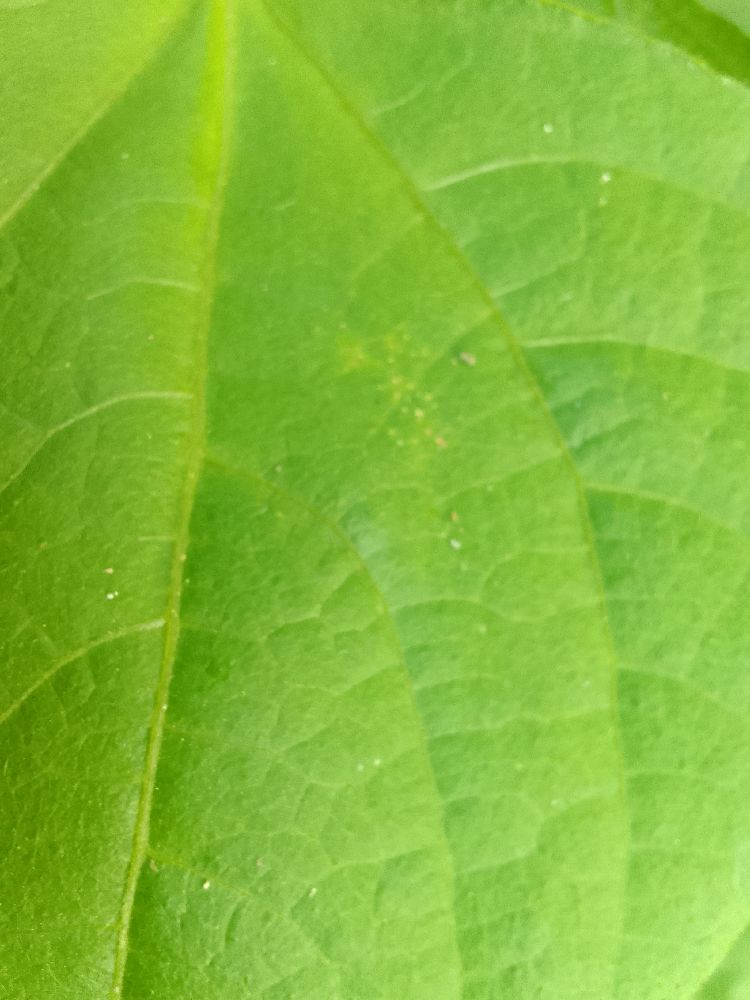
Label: healthy